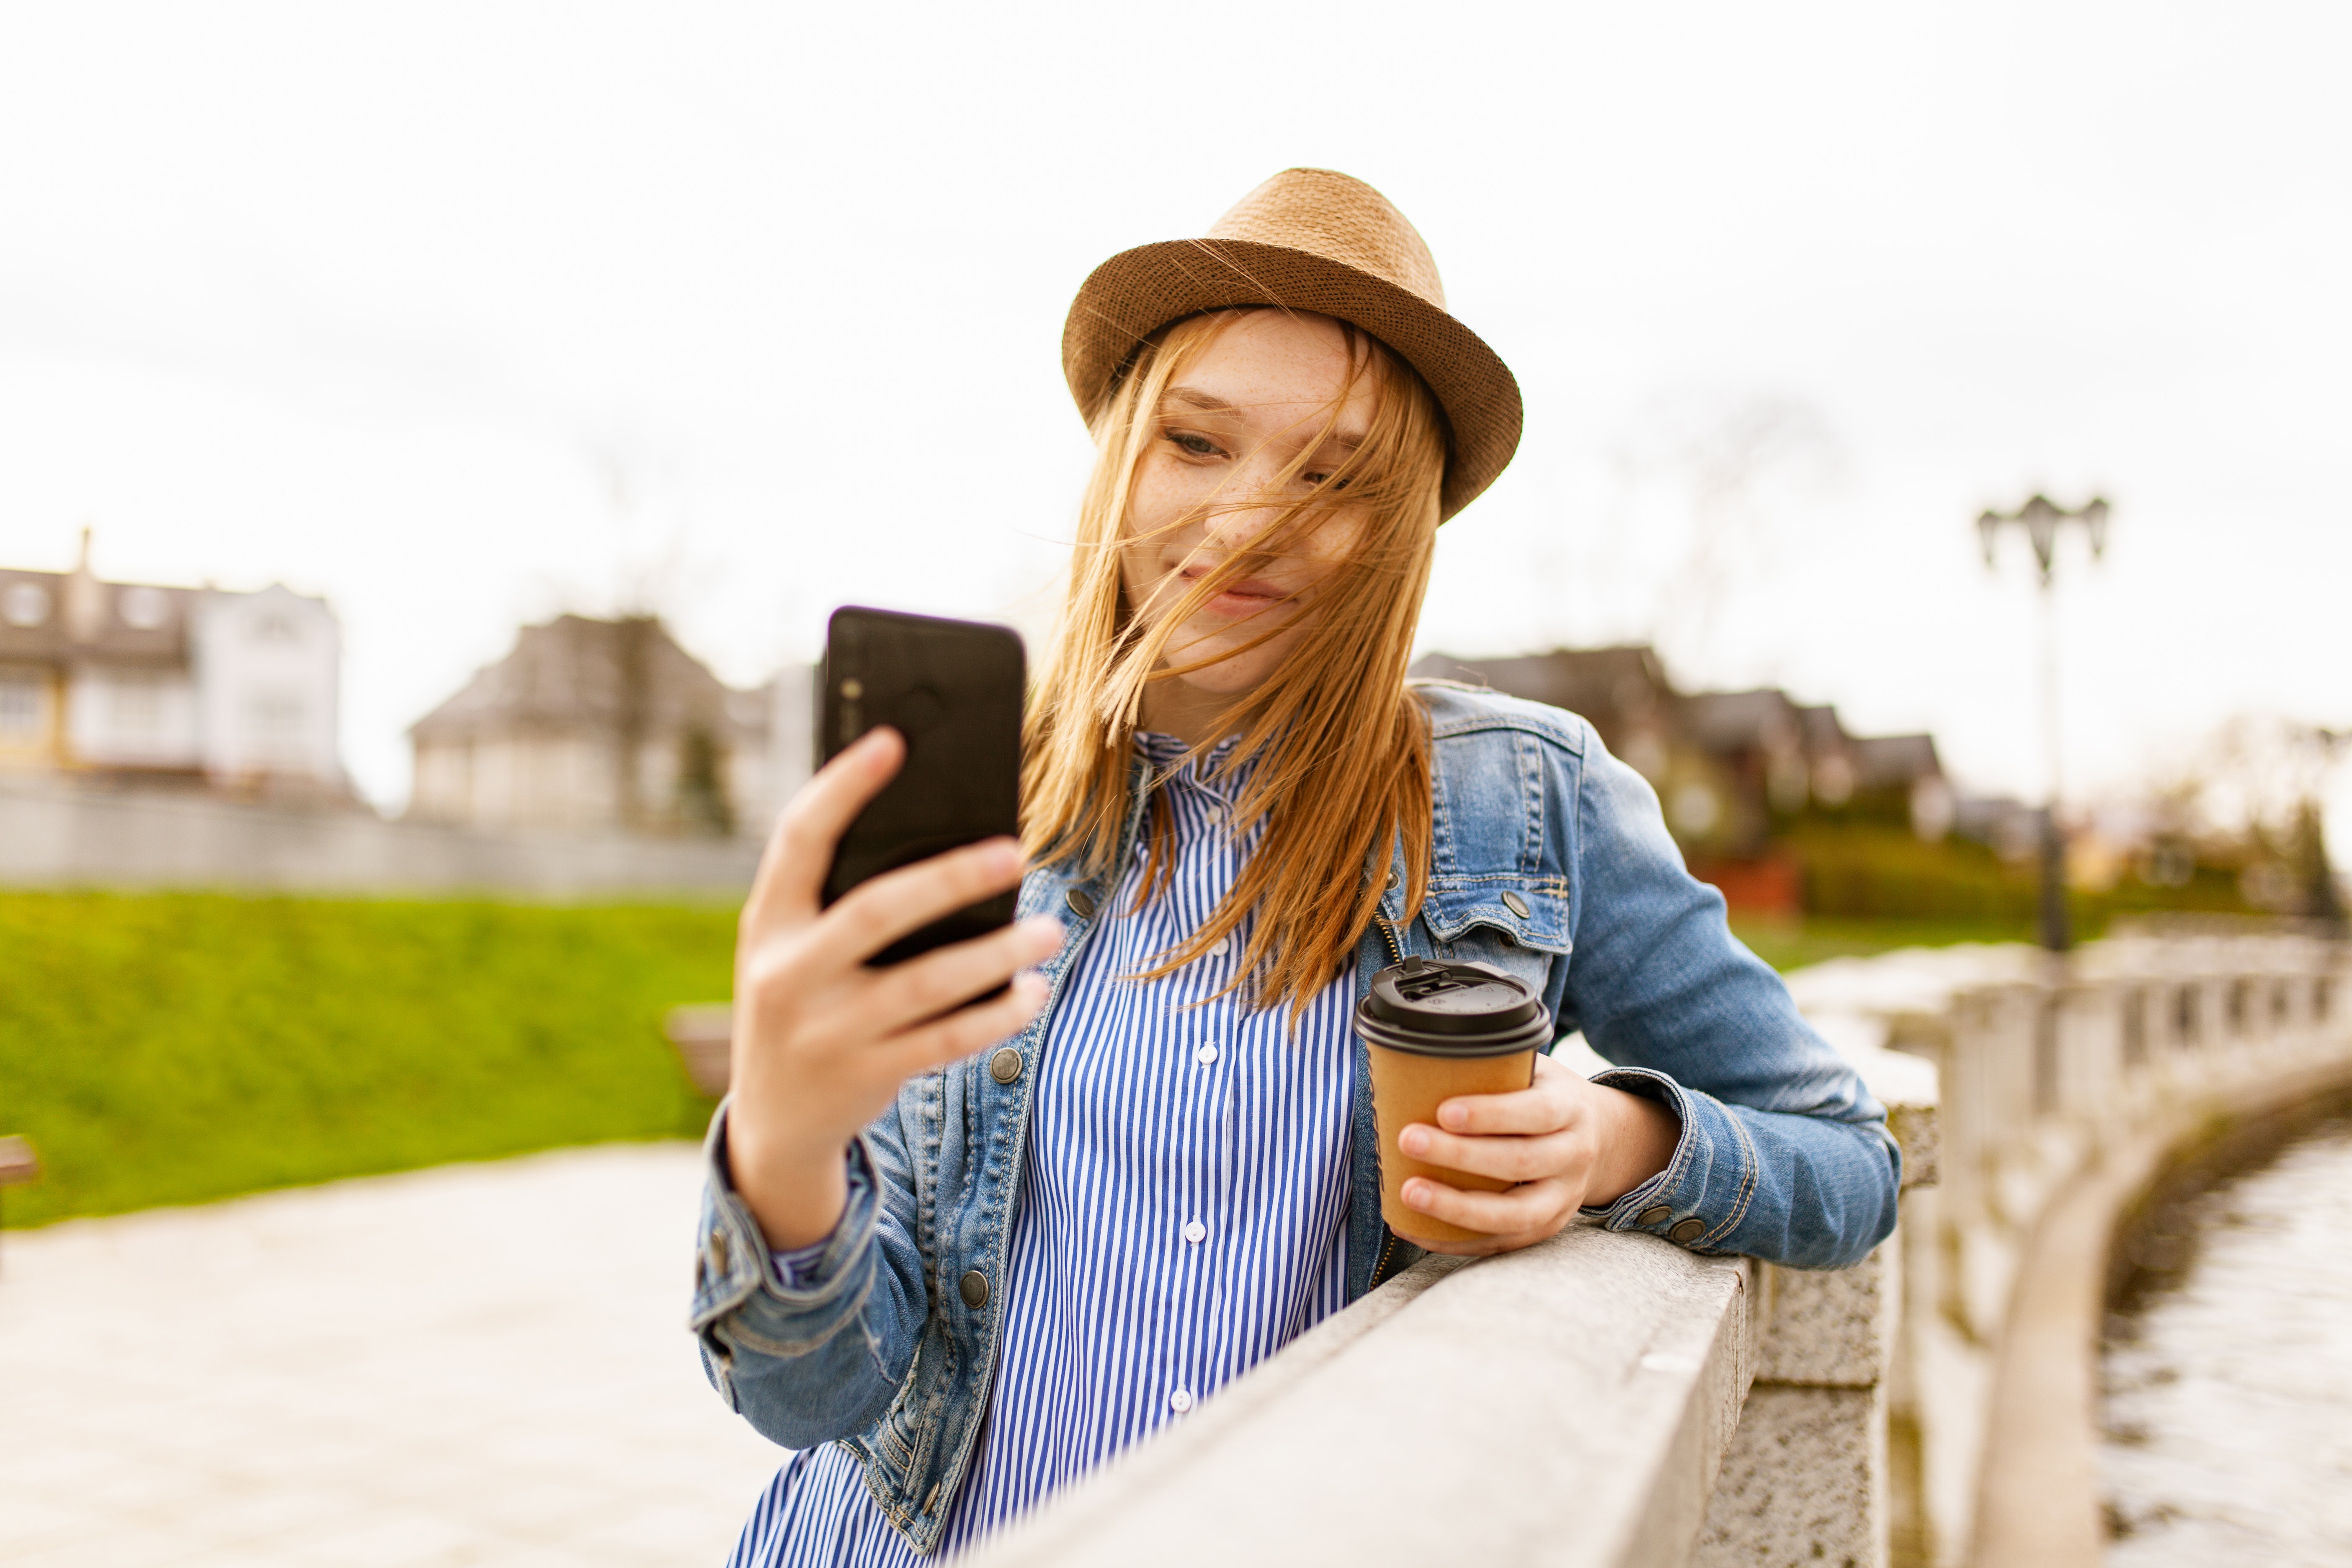
street fashion, beauty, jeans, denim, fashion, cool, photography, technology, headgear, textile, electronic device, drinking, finger, jacket, cap, t shirt, sitting, gadget, top, drink, style, sleeve